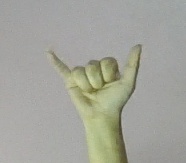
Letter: ya